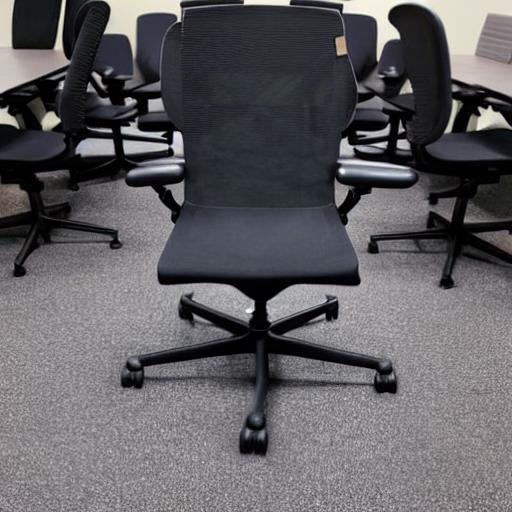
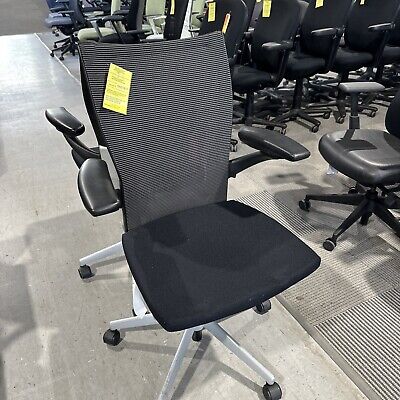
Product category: items_chair
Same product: no